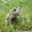
Label: frog